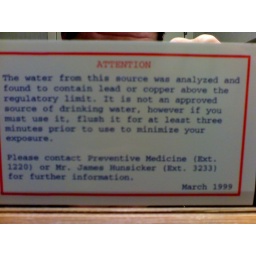
This was a sign in the bathroom of Crane Naval Base.